Billy Fitchford

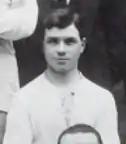
Fitchford in a Port Vale squad photo in 1920

William Henry Fitchford (14 May 1896 – 13 April 1966) was an English footballer and cricketer. An inside-left, he scored 14 goals in 98 league and cup games in nine years at Port Vale from 1914 to 1923 and later spent time with Glossop, Congleton Town, Stoke and Northern Nomads. He played Minor Counties Championship cricket for Staffordshire from 1922 to 1928.